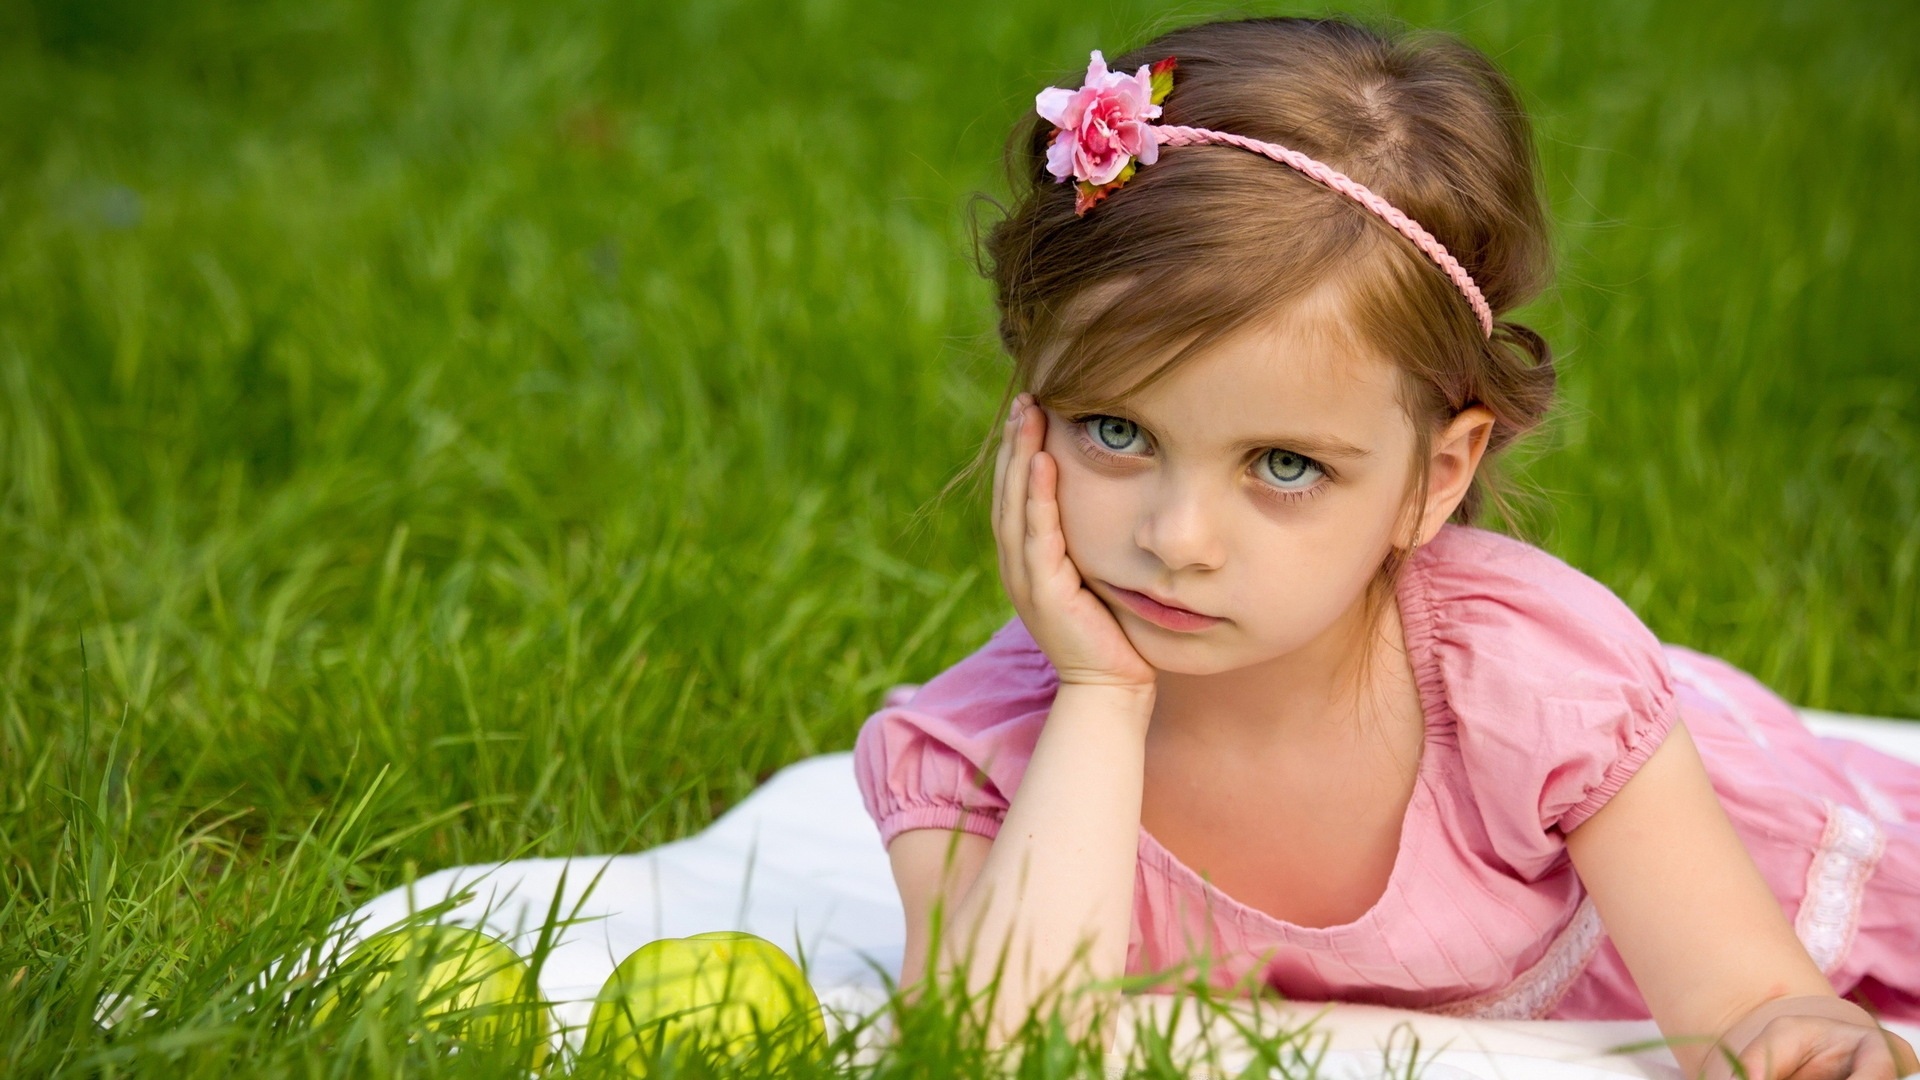
nature, grass, person, plant, girl, sunshine, hair, lawn, photography, meadow, flower, cute, summer, carefree, portrait, model, small, child, freedom, leisure, childhood, hairstyle, outdoors, children, fun, relaxation, dress, women, toddler, eye, innocence, skin, beauty, joy, pretty, enjoyment, photo shoot, portrait photography